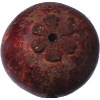
Label: mangostan